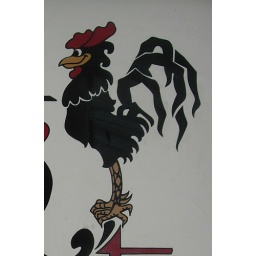
Part of bar sign in Washington DC